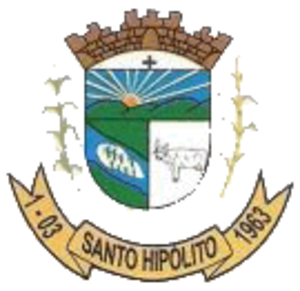
Santo Hipólito est une municipalité brésilienne de l'État du Minas Gerais et la microrégion de Curvelo.